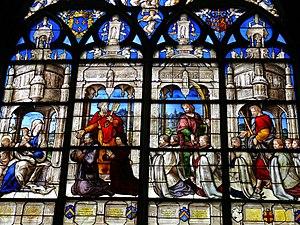
Bourges - Cathédrale - Chapelle Tullier - Vitrail de la famille Tullier
La cathédrale Saint-Étienne de Bourges possède une remarquable collection de vitraux. Ils peuvent être classés en plusieurs catégories :